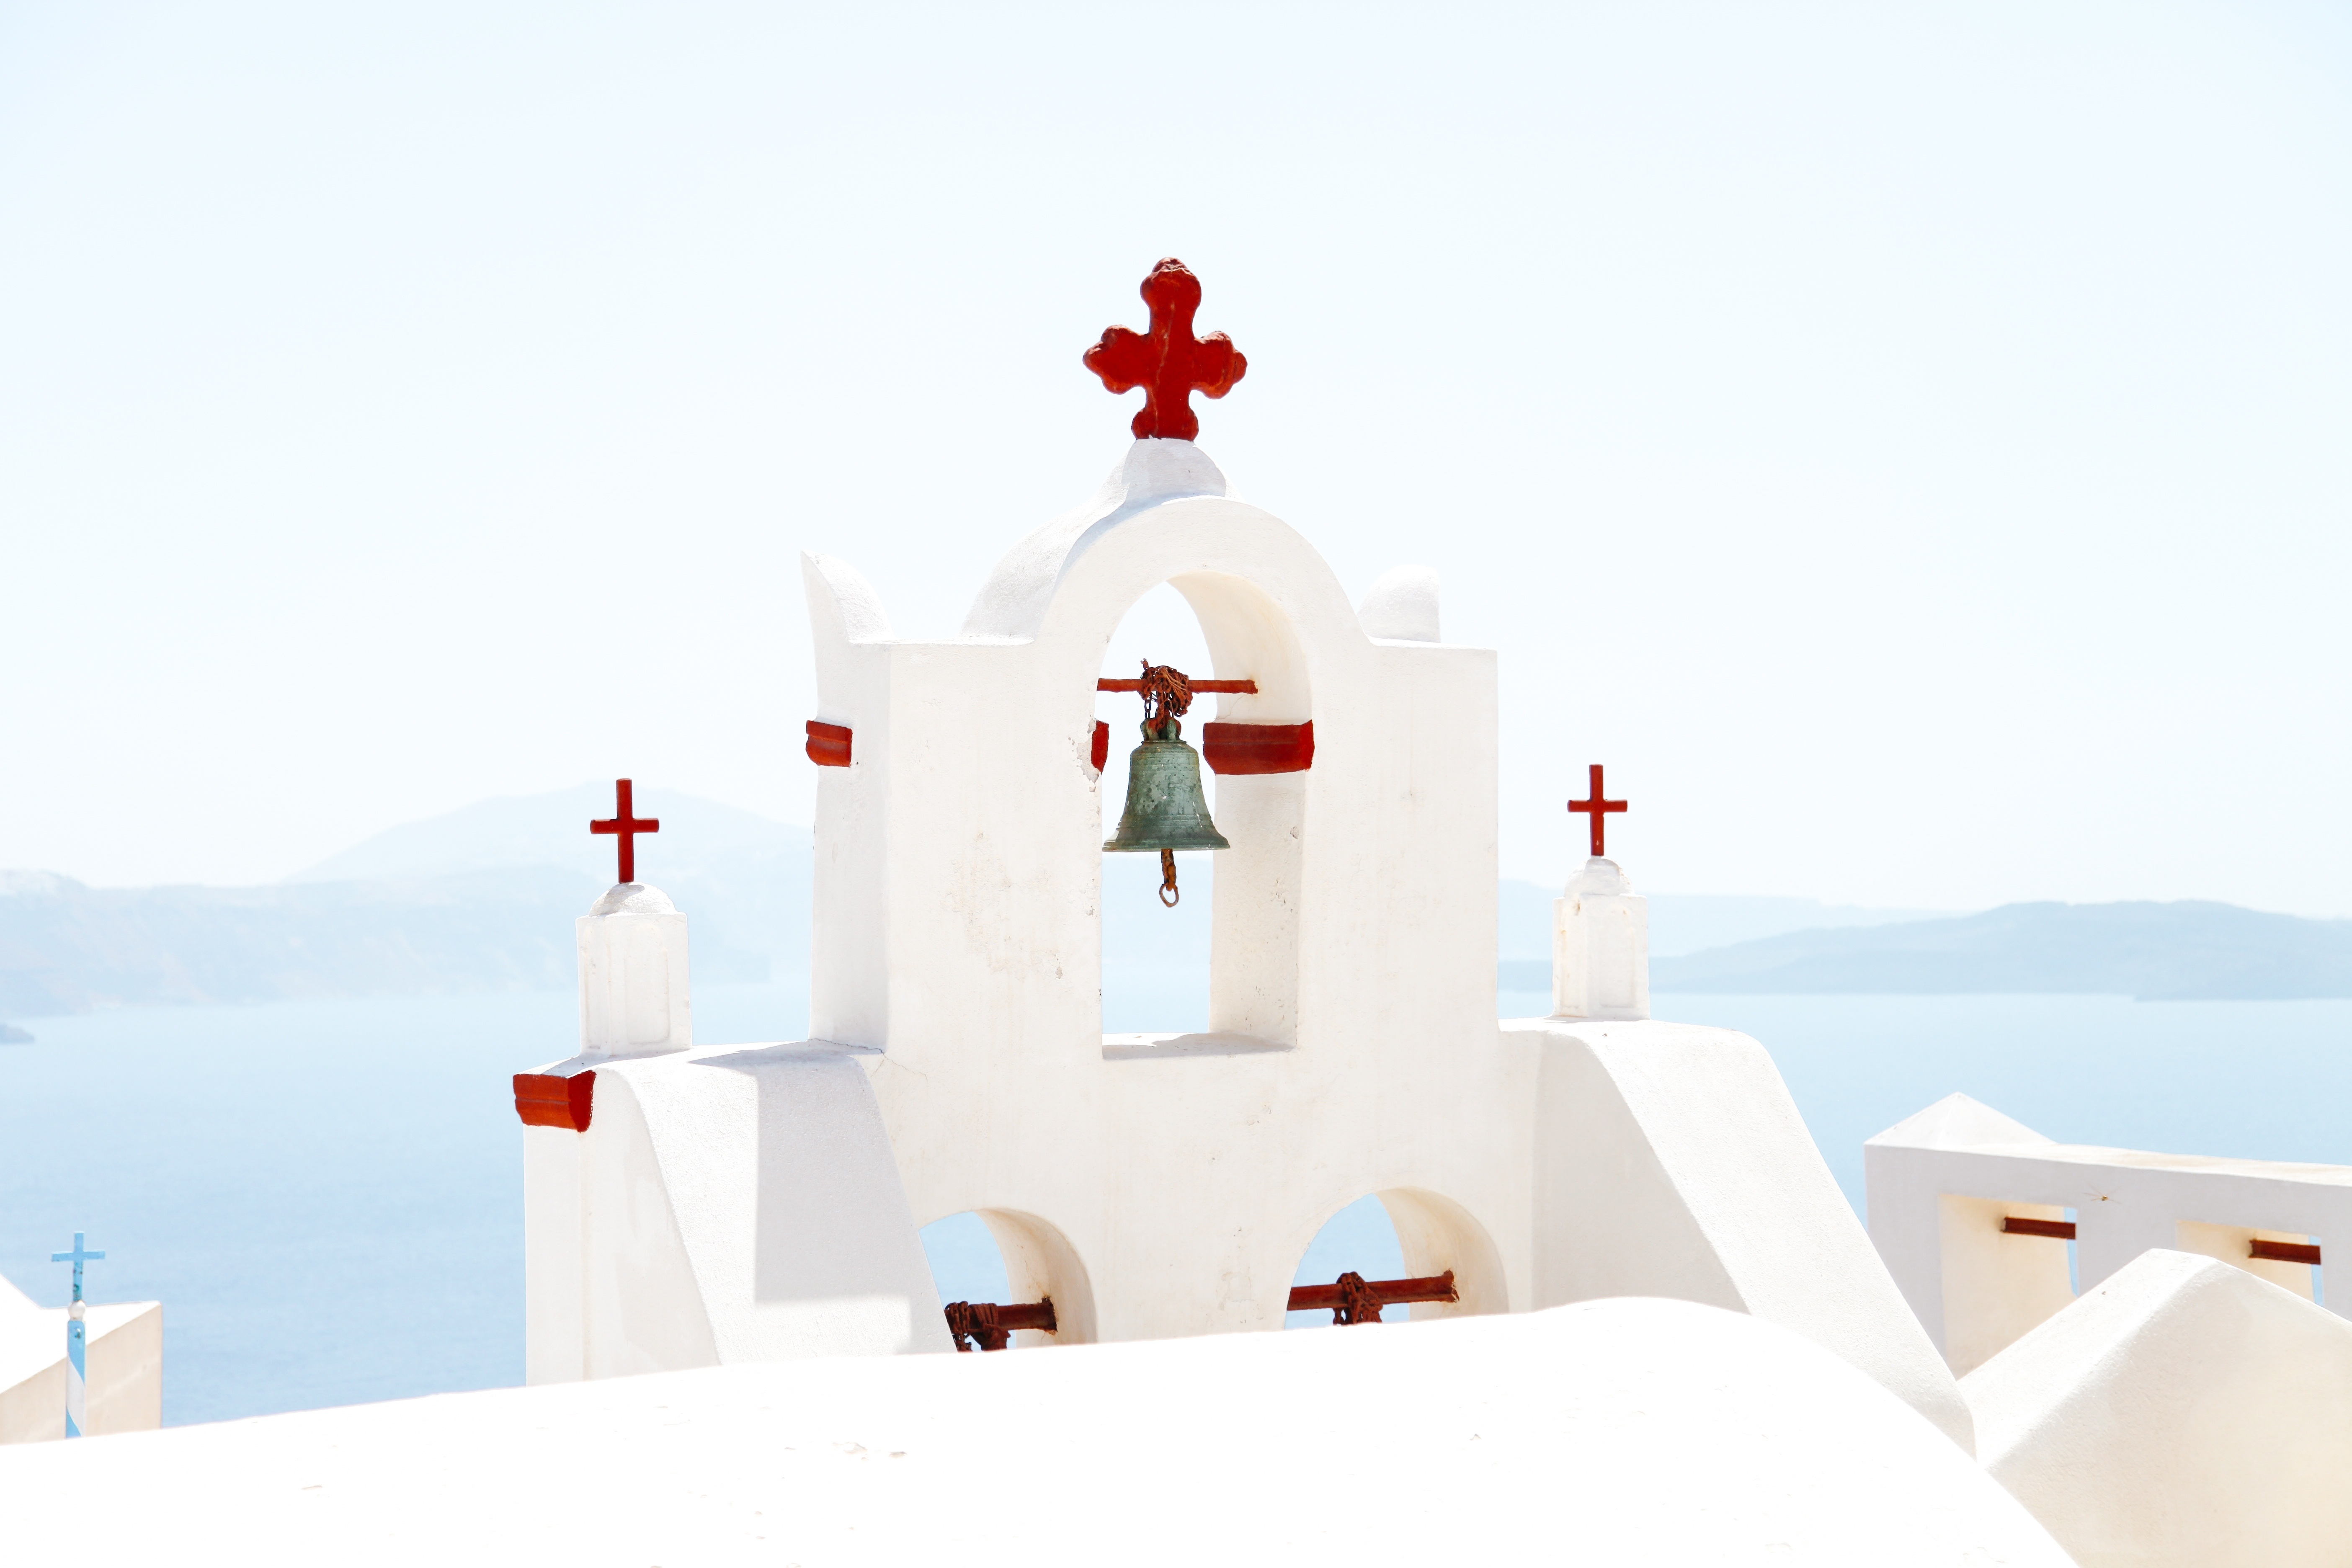
sea, architecture, white, view, building, travel, greek, mediterranean, tower, religion, church, chapel, cross, bell tower, religious, santorini, illustration, christianity, orthodox, famous, traditional, bells, cyclades, aegean